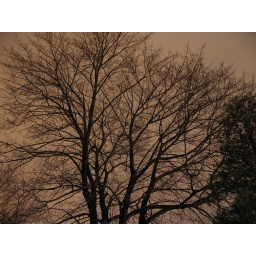
As seen at midnight: a tree overlooking my backyard, backlit by the glow of the city sky over 15 seconds.